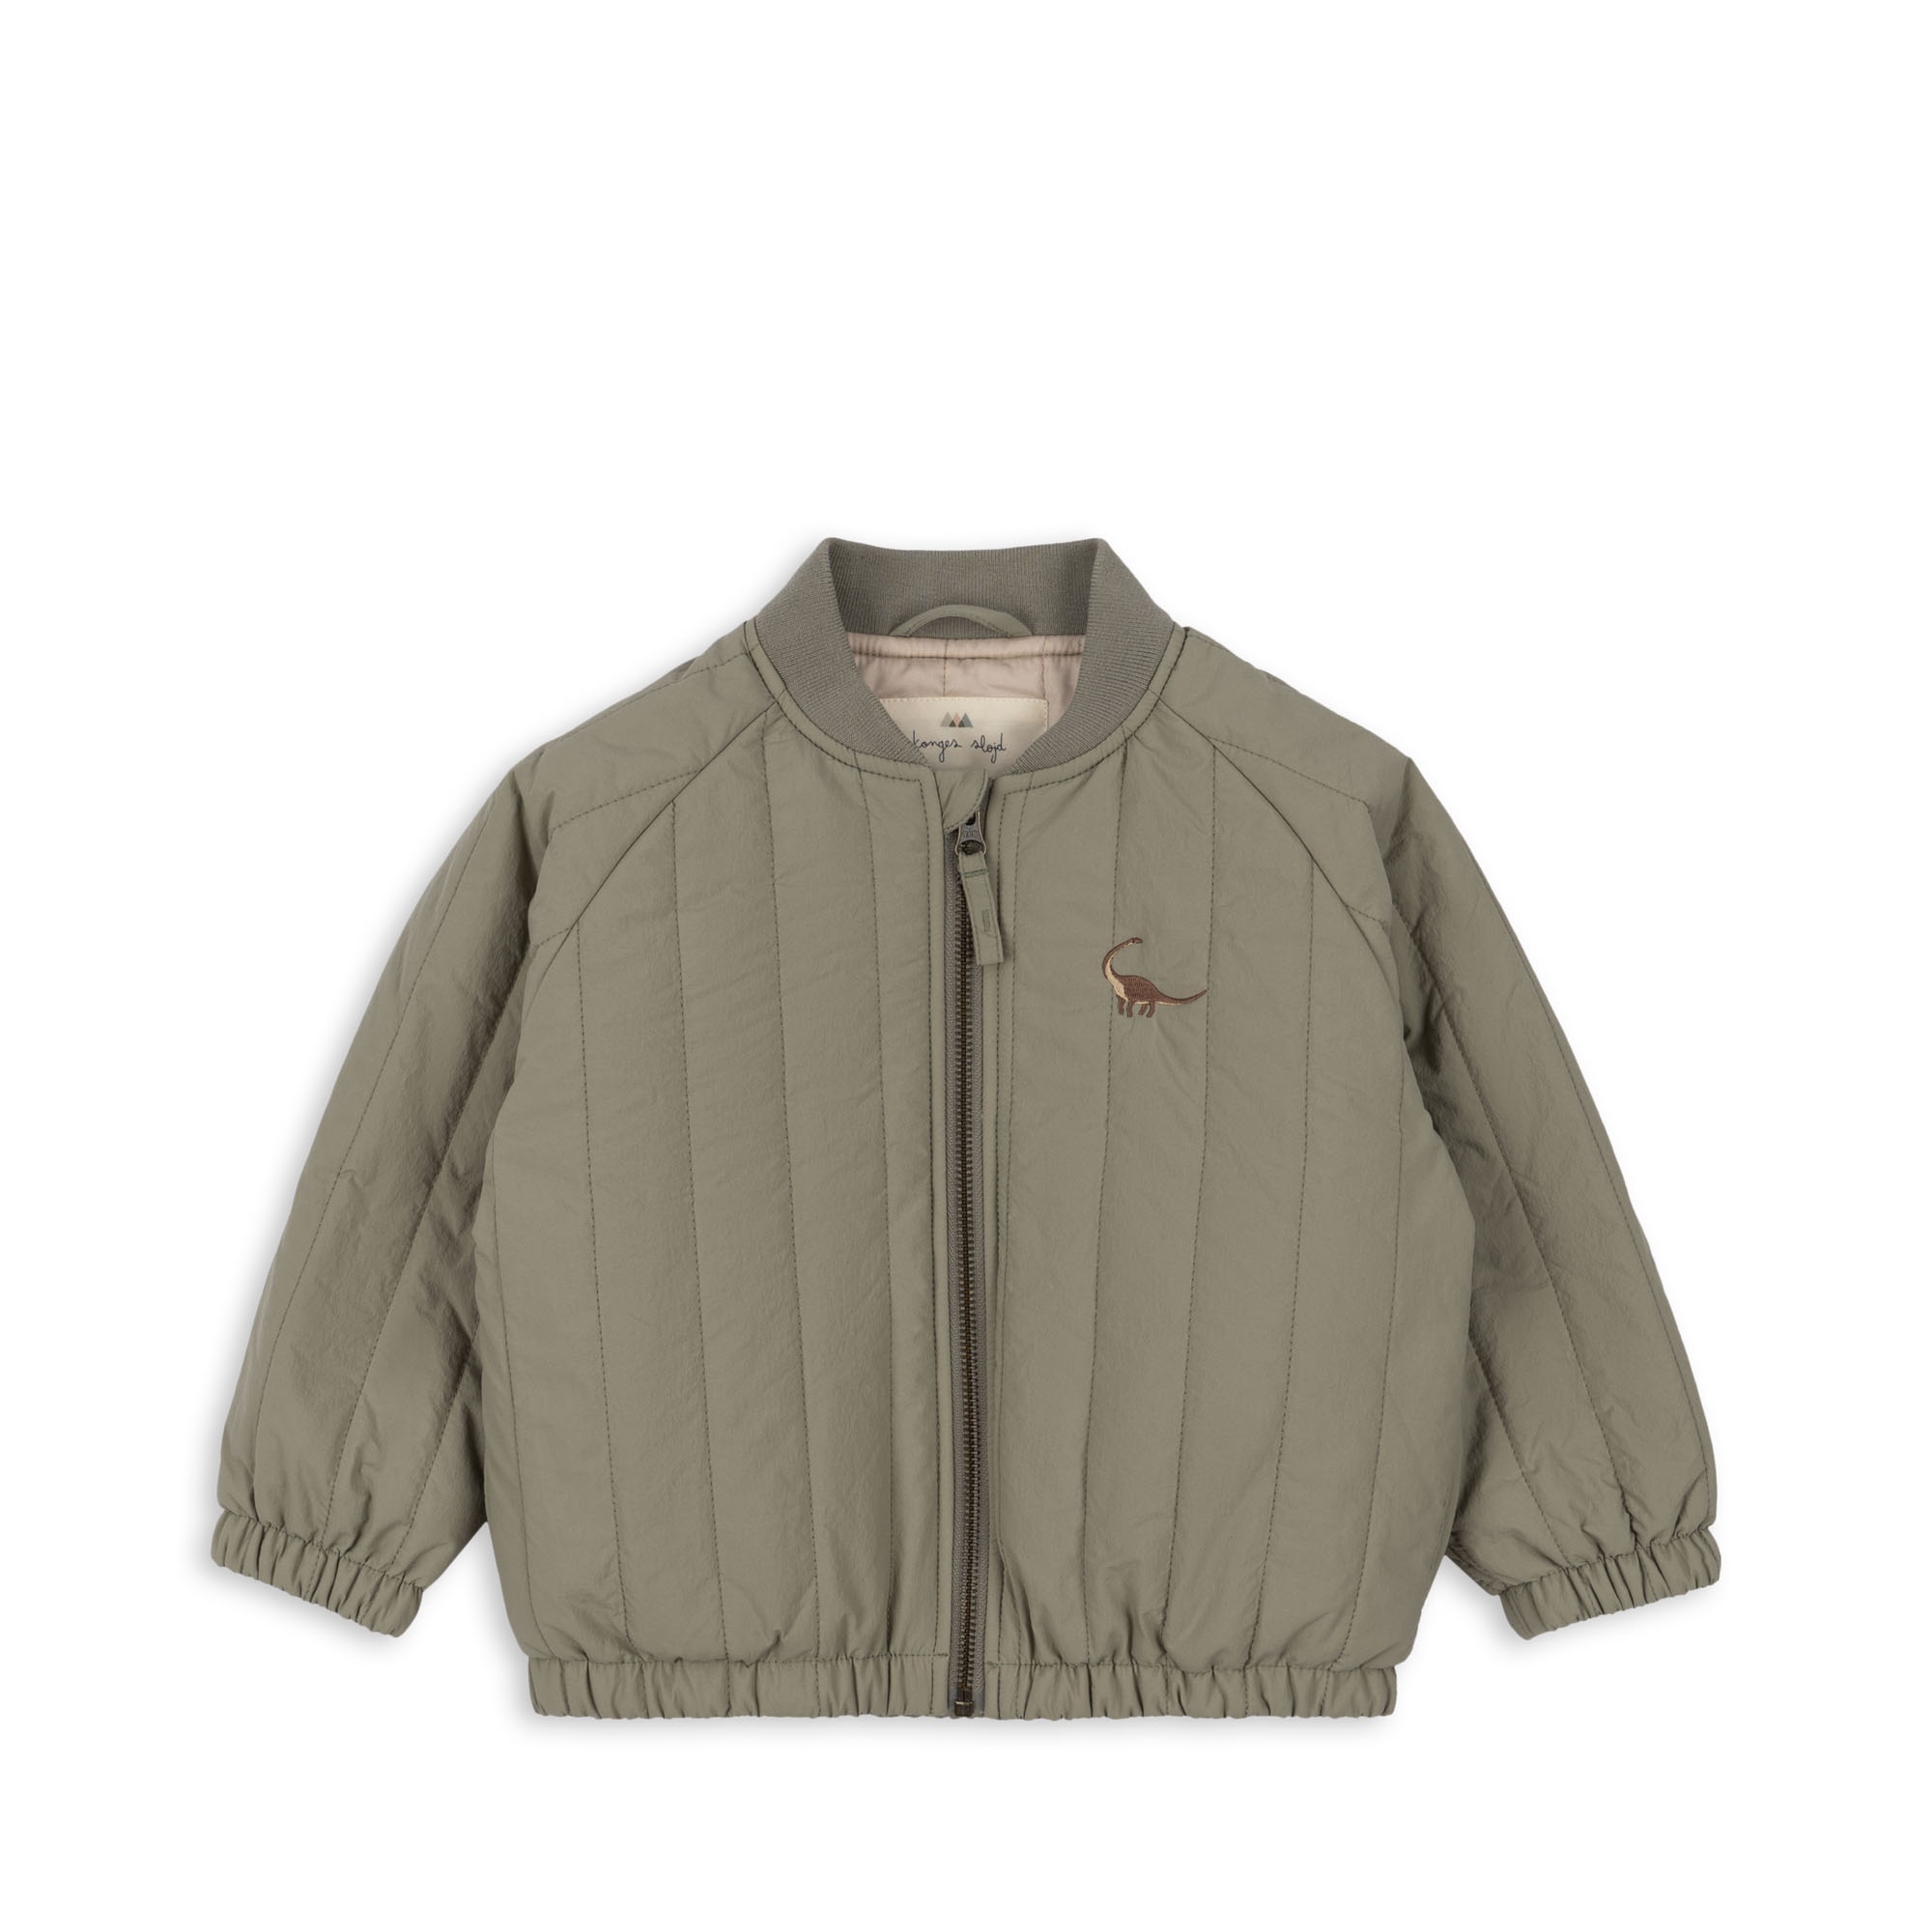
Konges Sløjd - Juno Bomber Jacket - Laurel Oak
Konges Sløjd Classic thermo jacket with warm padding and effective insulation properties that make it both wind-resistant and water-repellent. Made from: Shell: 100% nylon, Lining: 100% cotton & 100% polyester, Padding: 100% polyester. Technical details: BIONIC-FINISH*ECO, Wind-resistant, Water-repellent. This product is OEKO-TEX® STANDARD 100, class 1 certified by DTI Tekstil.
Brand: Konges Sløjd
Category: Apparel & Accessories > Clothing > Baby & Toddler Clothing > Baby & Toddler Outerwear > Baby & Toddler Coats & Jackets > Bomber Jackets